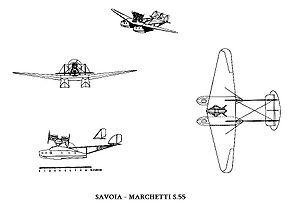
Le Savoia-Marchetti S.55 était un hydravion a double coque produit en Italie au début de 1924. Dès son introduction, il a établi des records de vitesse, de charge utile, d'altitude et de rayon d'action.